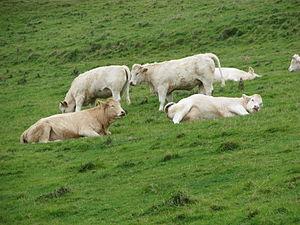
Un groupe de vaches charolaise, France.
Le Brionnais est une petite région, pays traditionnel de France, situé dans le sud de la Bourgogne. Elle est réputée pour ses églises romanes, ses châteaux, sa gastronomie et ses paysages verdoyants.
Coiffy-le-Haut est une commune française située dans le département de la Haute-Marne, en région Grand Est.